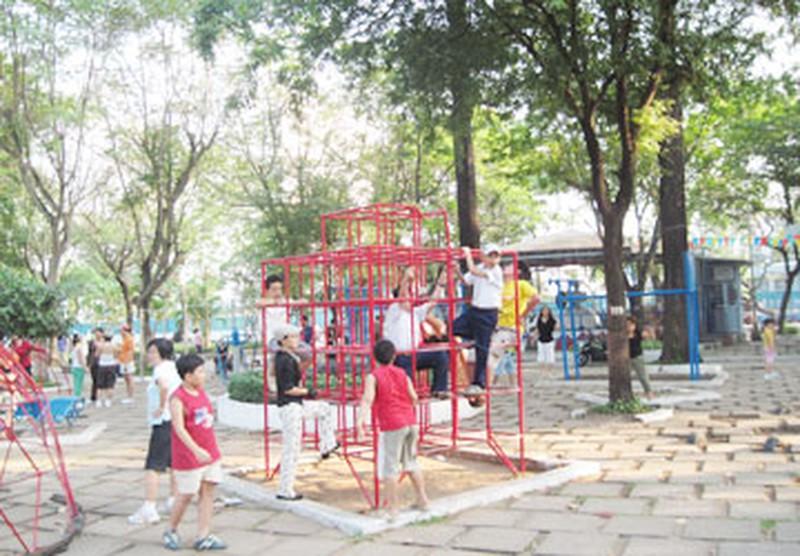
có một đám trẻ đang chơi đùa trong khu vui chơi